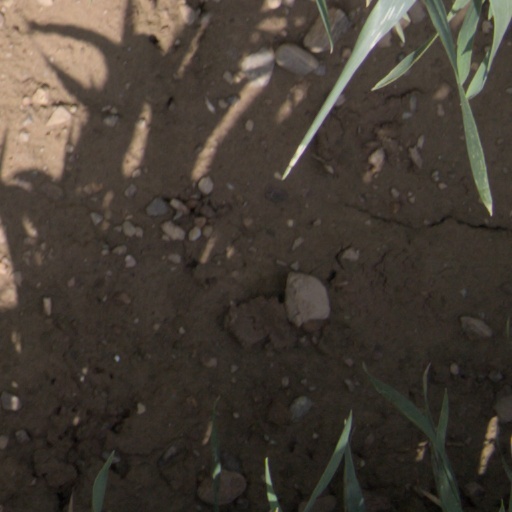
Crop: wheat